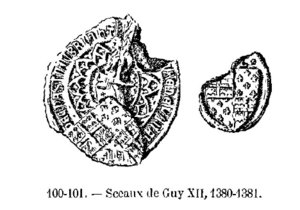
Cette liste recense les barons de Vitré, qui régnèrent de 1008 jusqu'à la période révolutionnaire. Pendant ses sept siècles d'existence, la baronnie fut contrôlée successivement par quatre grandes familles : la famille de Vitré, la maison de Montmorency-Laval, celle de Montfort-Laval et celle de la Trémoille-Laval. À celles-ci, peuvent également s'ajouter les familles des Goranton-Hervé, qui occupèrent brièvement Vitré sous le règne de Robert II, des Rieux-Laval et des Coligny.
Guy XII de Laval, Jean de Laval, baron de Laval et de Vitré, vicomte de Rennes, de Gavre et d'Acquigny, châtelain du Désert, et gouverneur de Bretagne. Il fut ainsi nommé au baptême par Jean III de Bretagne, duc de Bretagne, son oncle, prit, en succédant à son frère aîné, le nom de Guy suivant la loi de sa maison.
L'histoire de Châteaubriant commence au début du XIᵉ siècle quand Brient, fils de dame Innogwen, édifia une forteresse sur une motte au bord de la Chère destinée à poursuivre la fortification de la frontière des marches de Bretagne. Une cité s'est développée autour du château et fut appelée Châteaubriant. Il fonda plus tard le prieuré Saint-Sauveur de Béré, l'église St Jean de Béré, et le premier château en 1015.